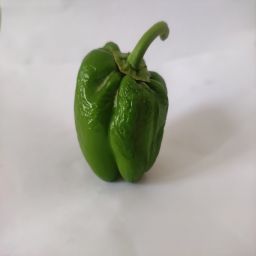
Crop: Bell Pepper
Quality: Ripe